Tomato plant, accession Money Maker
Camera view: bottom (45 deg); turntable rotation: 270 degrees
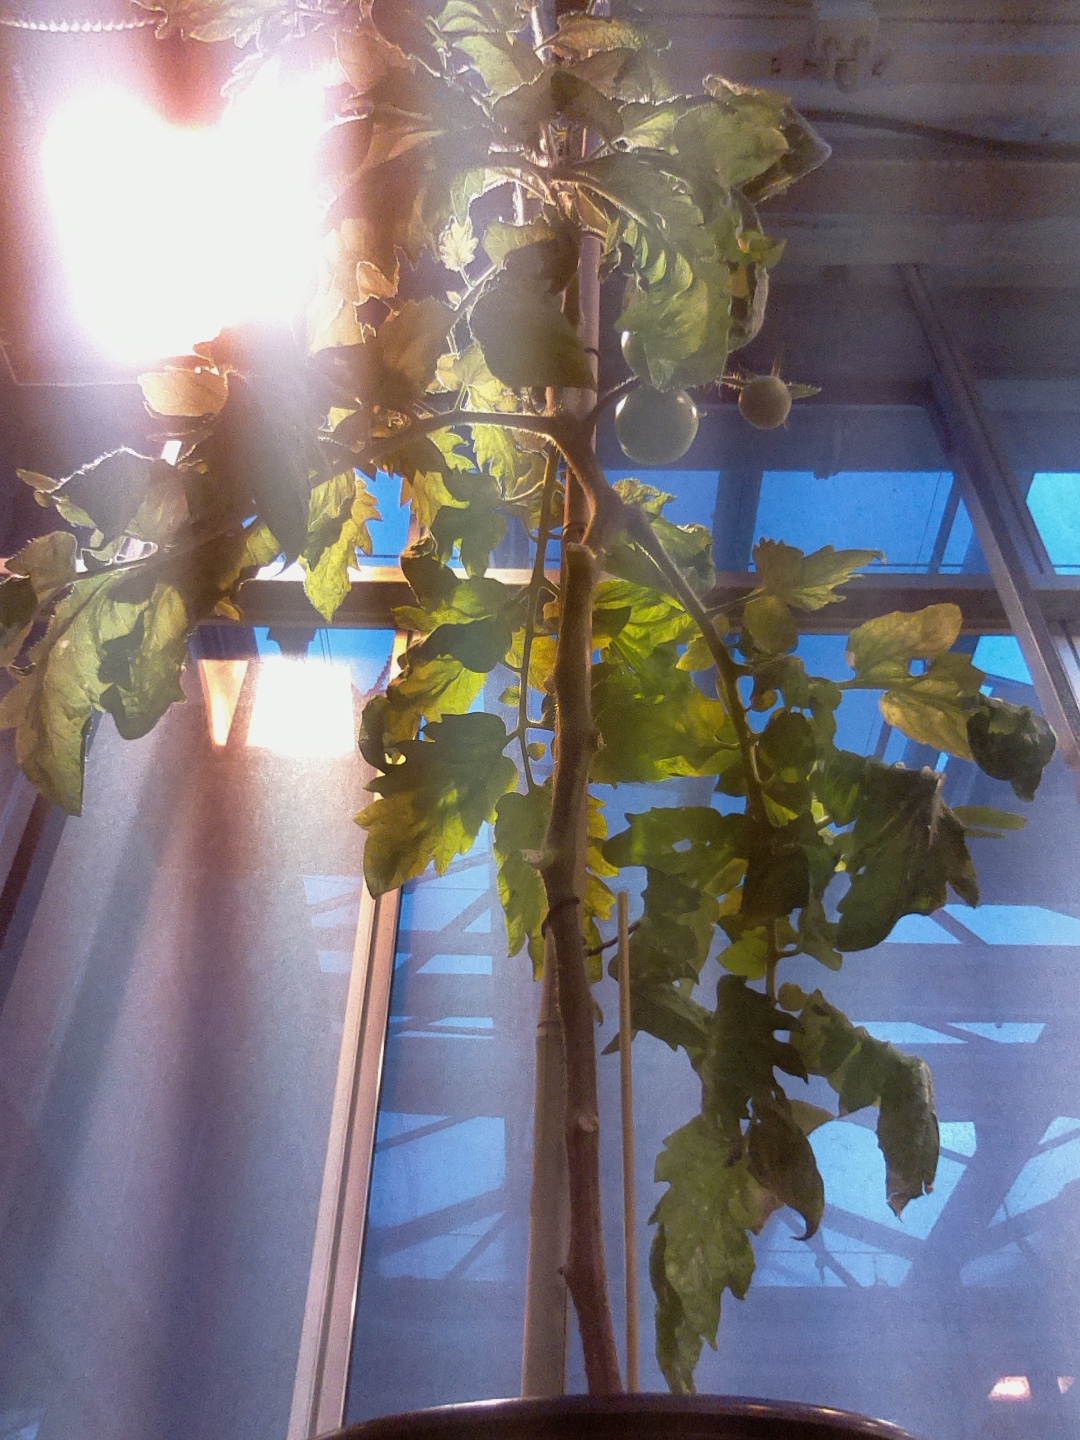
BBCH growth stage 76: 60%-70% of final fruit size